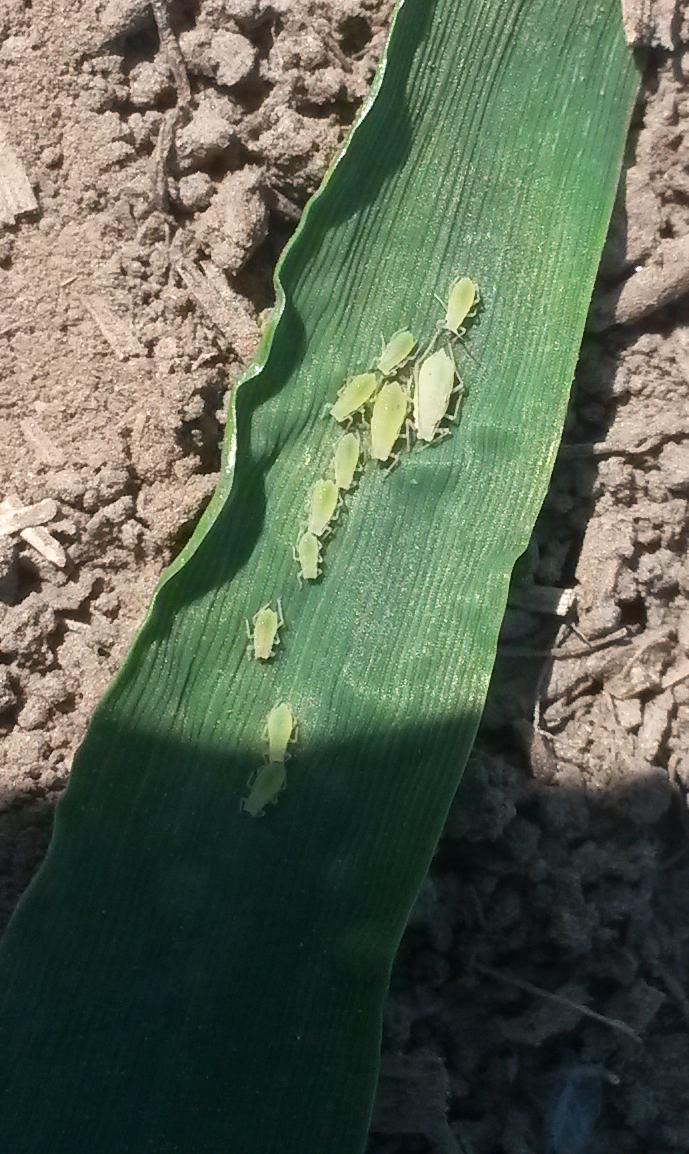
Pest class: cereal_grass_aphid